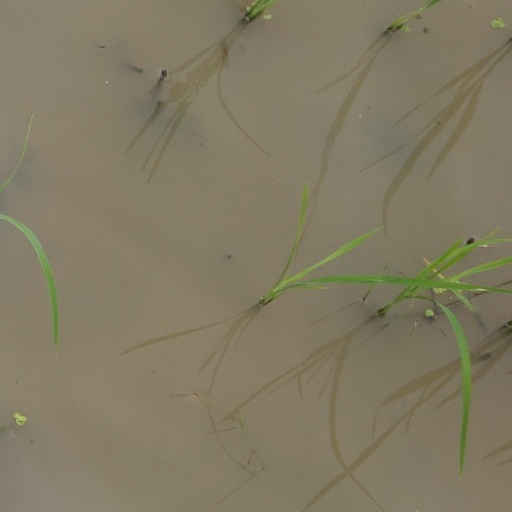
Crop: rice